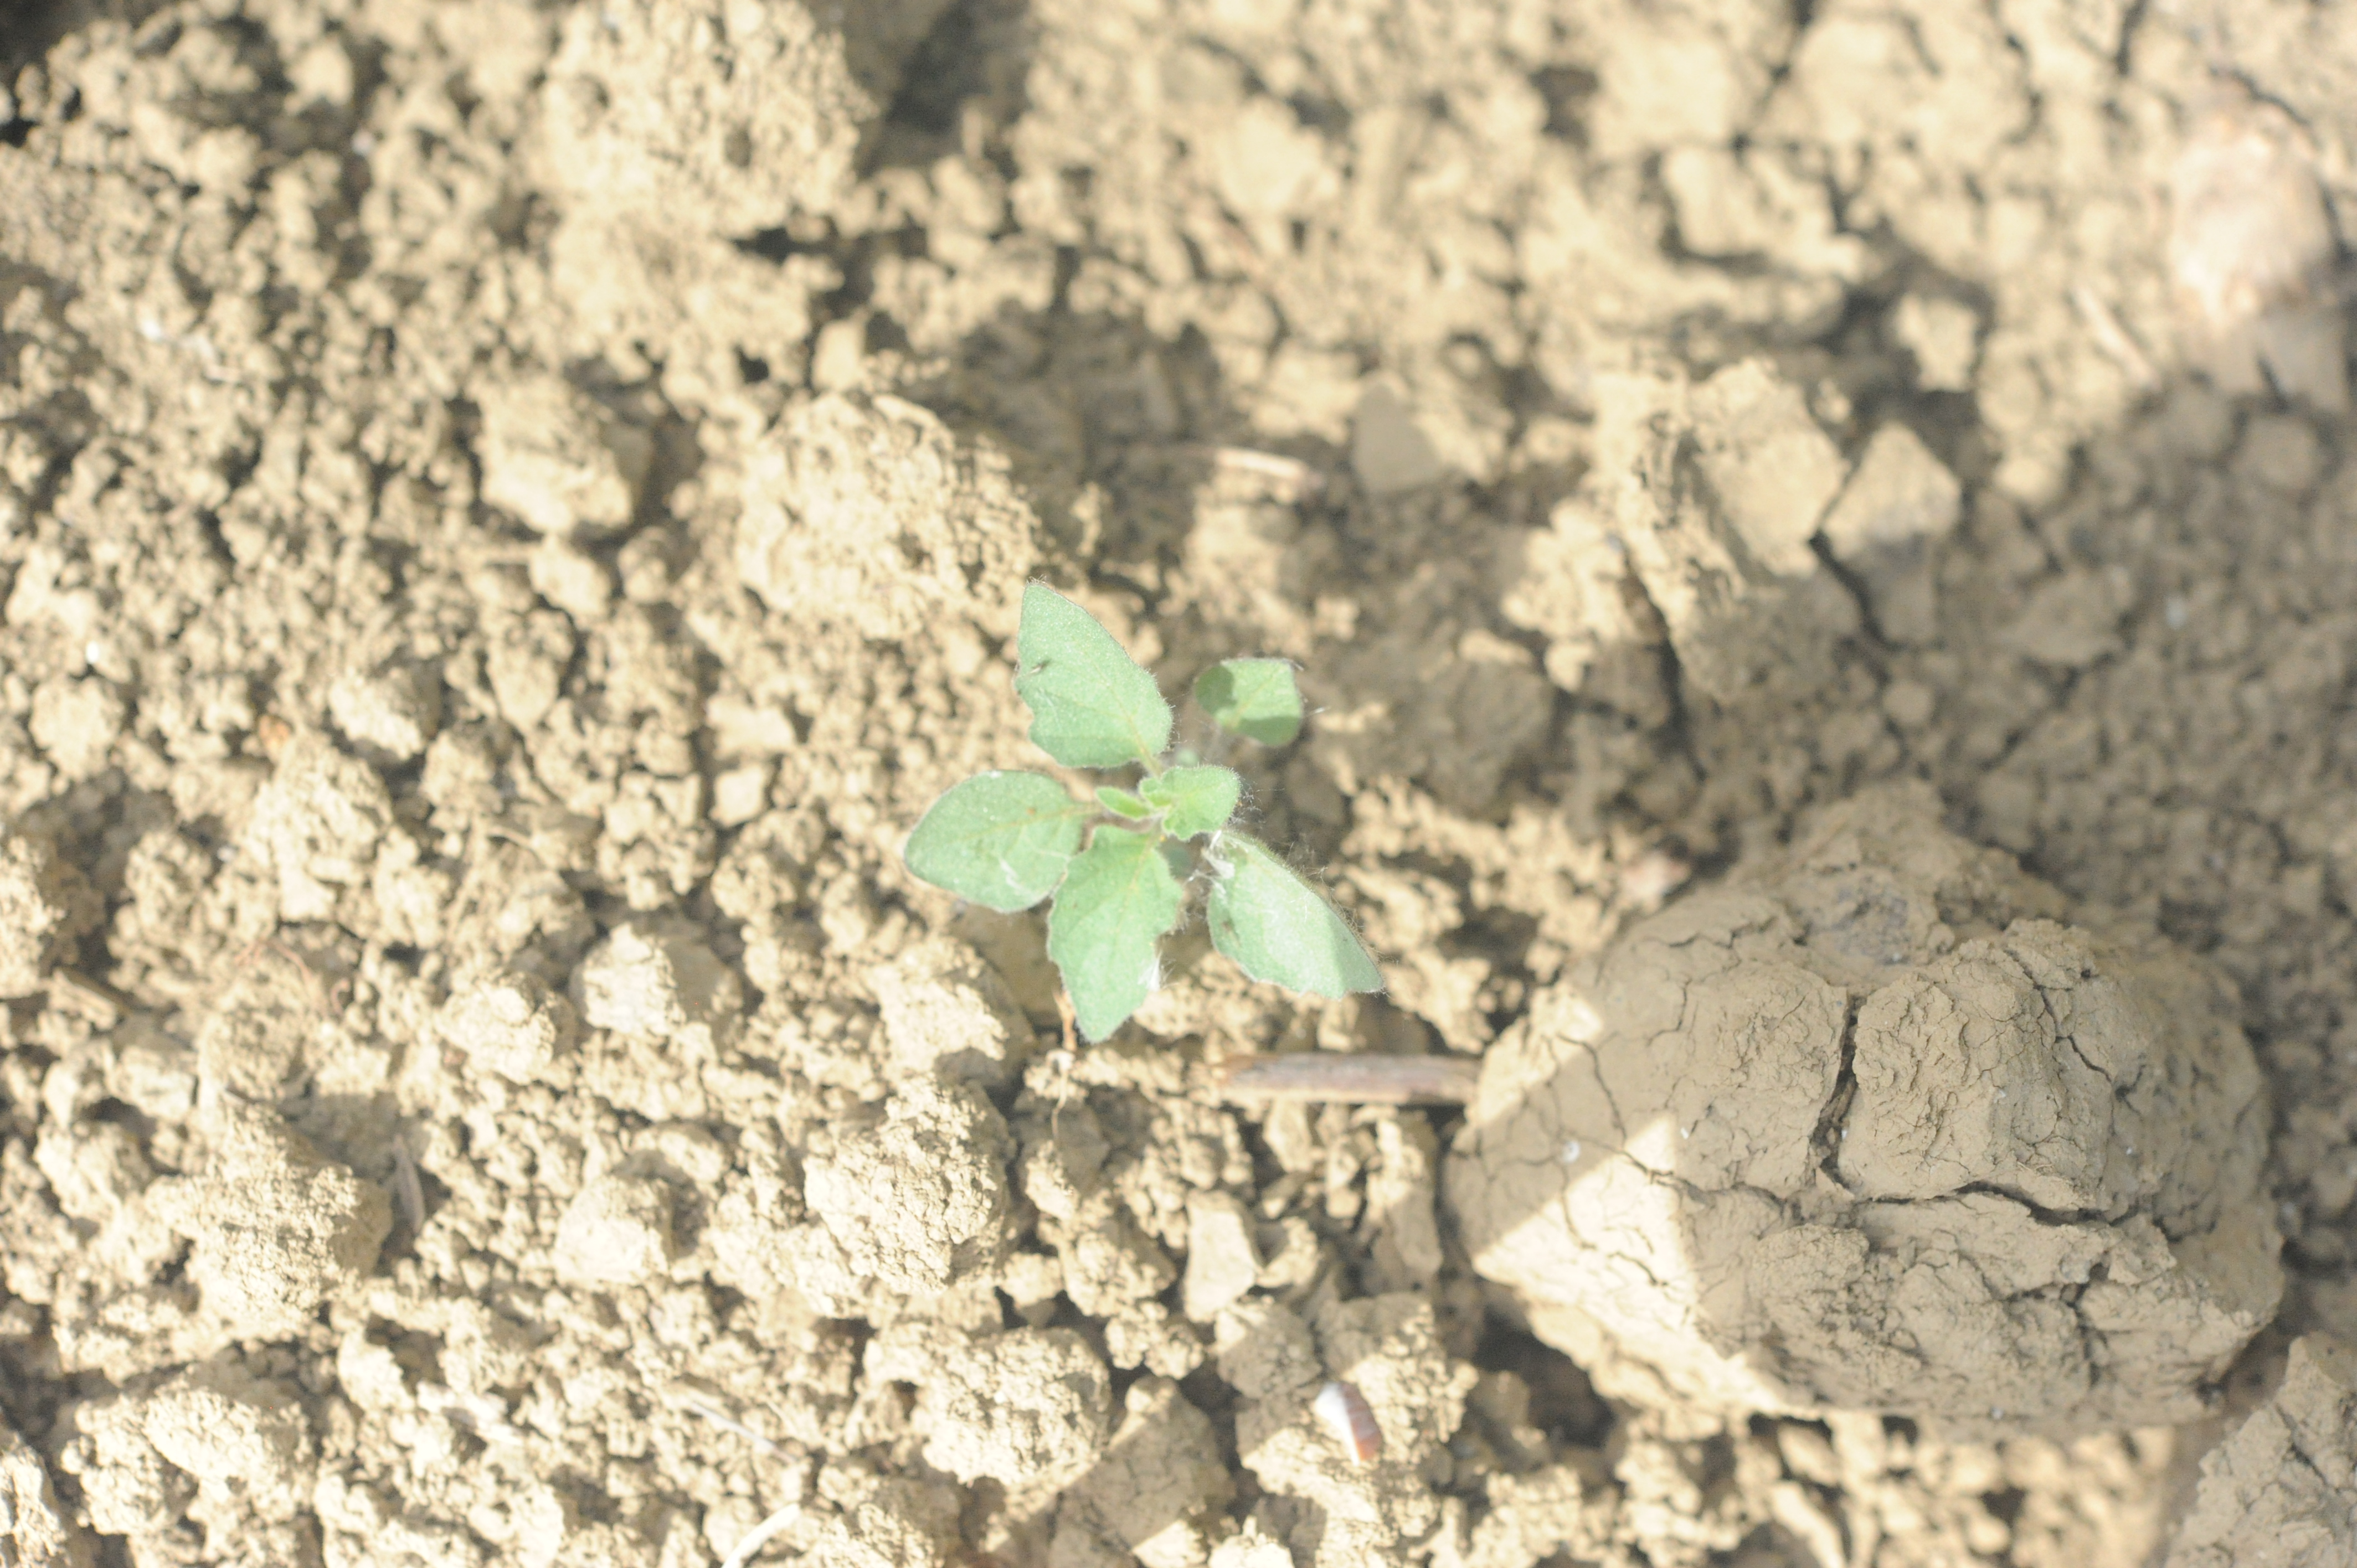
Label: black_nightshade